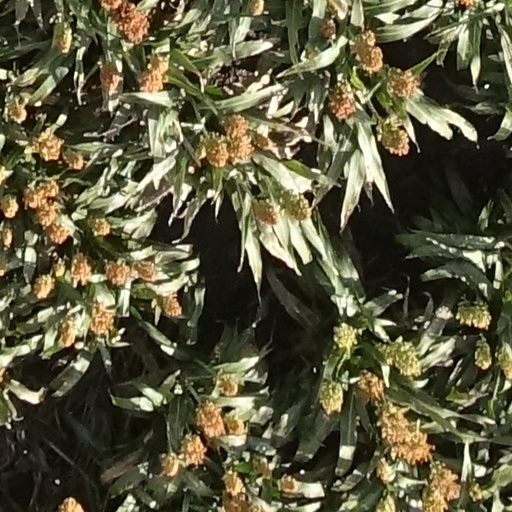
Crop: sorghum